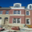
Label: house